350th Spectrum Warfare Wing

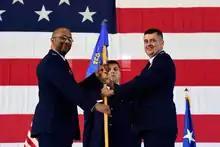
U.S. Air Force Col. John Paul Mintz, accepts command and the guidon of the 850th Spectrum Warfare Group from U.S. Air Force Col. William Young, Jr., 350th Spectrum Warfare Wing commander, during the 350 SWW activation ceremony.

The 350th Spectrum Warfare Wing is an active United States Air Force organization. It was activated in 2021 at Eglin Air Force Base, Florida. The wing is responsible for delivering electromagnetic spectrum capabilities to 70 United States and foreign electromagnetic warfare systems. Additionally, the wing is responsible for electromagnetic warfare reprogramming, modeling and simulation, and assessments.